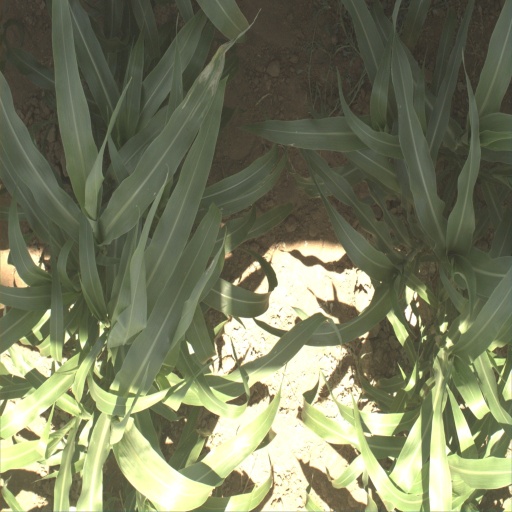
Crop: sorghum